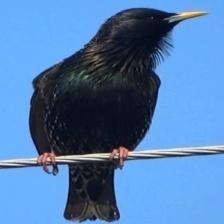
Species: COMMON STARLING
Scientific name: STURNUS VULGARIS